Alfred Stannard

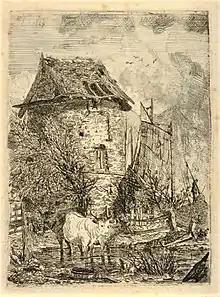
Etching by Alfred Stannard (1829), British Museum

Stannard was born on 14 June 1806, the son of Abraham Stannard and his wife Mary ("née" Bell), and was baptised in June 1807 at St Andrew's Church, Norwich nine years after the birth of his brother Joseph Stannard, with whom he collaborated as an artist. He first exhibited in 1820.